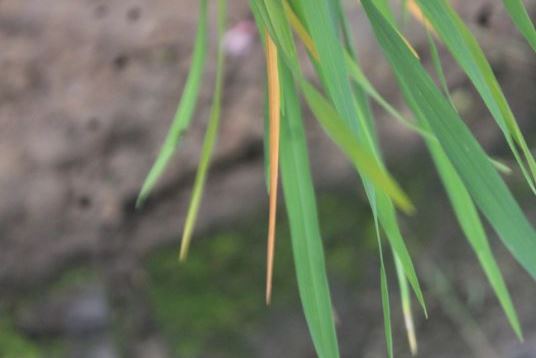
Disease: Tungro